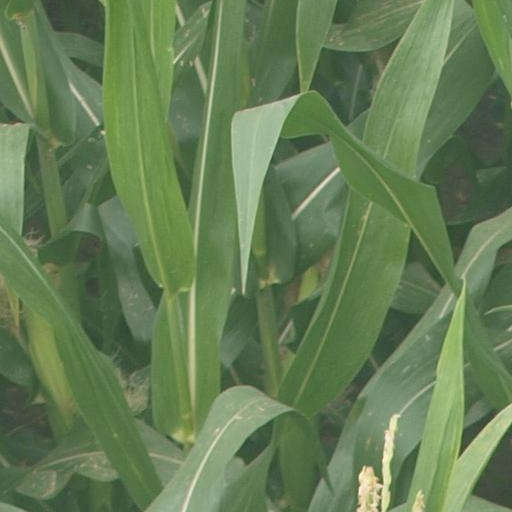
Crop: maize; corn